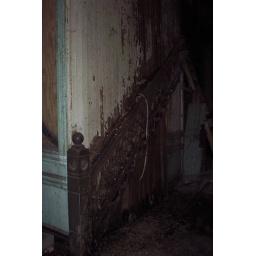
What is left of a split staircase after the arson fire and the clock tower above falling inside of the building